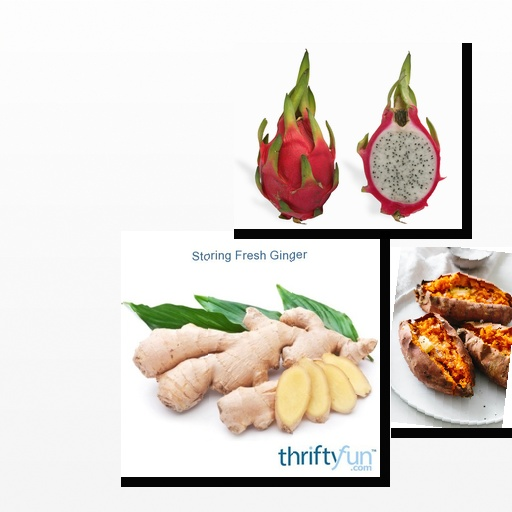
Food items: ginger, dragon_fruit, sweet_potato